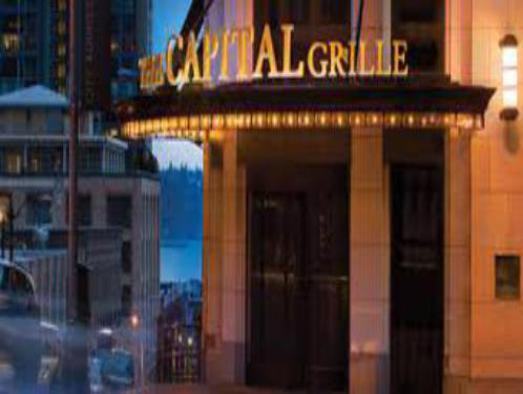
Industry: Food